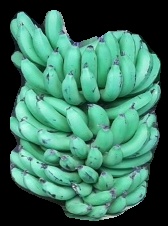
Variety: pachbale
Grade: grade1